Harry Monkhouse

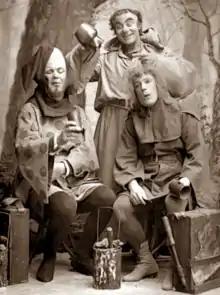
Monkhouse (left) as Sir Tristram Testy in "Maid Marian", 1891, with Harry Parker and John Le Hay

In February 1891 Monkhouse played Sir Tristram Testy in "Maid Marian" by Harry B. Smith and Reginald De Koven. In June of that year he succeeded Lionel Brough as Vanderkoopen in "La Cigale" in a long run at the Lyric Theatre. After touring in his own production of "Pat", he returned to the West End in 1892 to play Bartolo in "The Mountebanks" by W. S. Gilbert and Alfred Cellier; "The Era" said of his performance that it compelled the audience to hold their sides, "for we laugh until they ache".